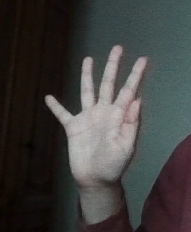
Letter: sheen